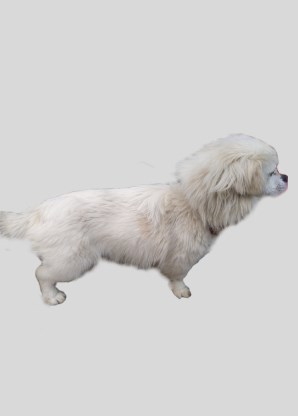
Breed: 3336-n000121-chinese_rural_dog